Copper conductor

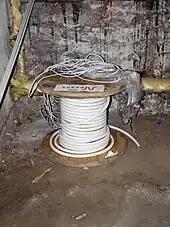
Power cable 5G16 (5 wires, green-yellow ground wire, 16mm

"All-copper" building wiring refers to buildings in which the inside electrical service is carried exclusively over copper wiring. In all-copper homes, copper conductors are used in circuit breaker panels, branch circuit wiring (to outlets, switches, lighting fixtures and the like), and in dedicated branches serving heavy-load appliances (such as ranges, ovens, clothes dryers and air conditioners).